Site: brandenburg
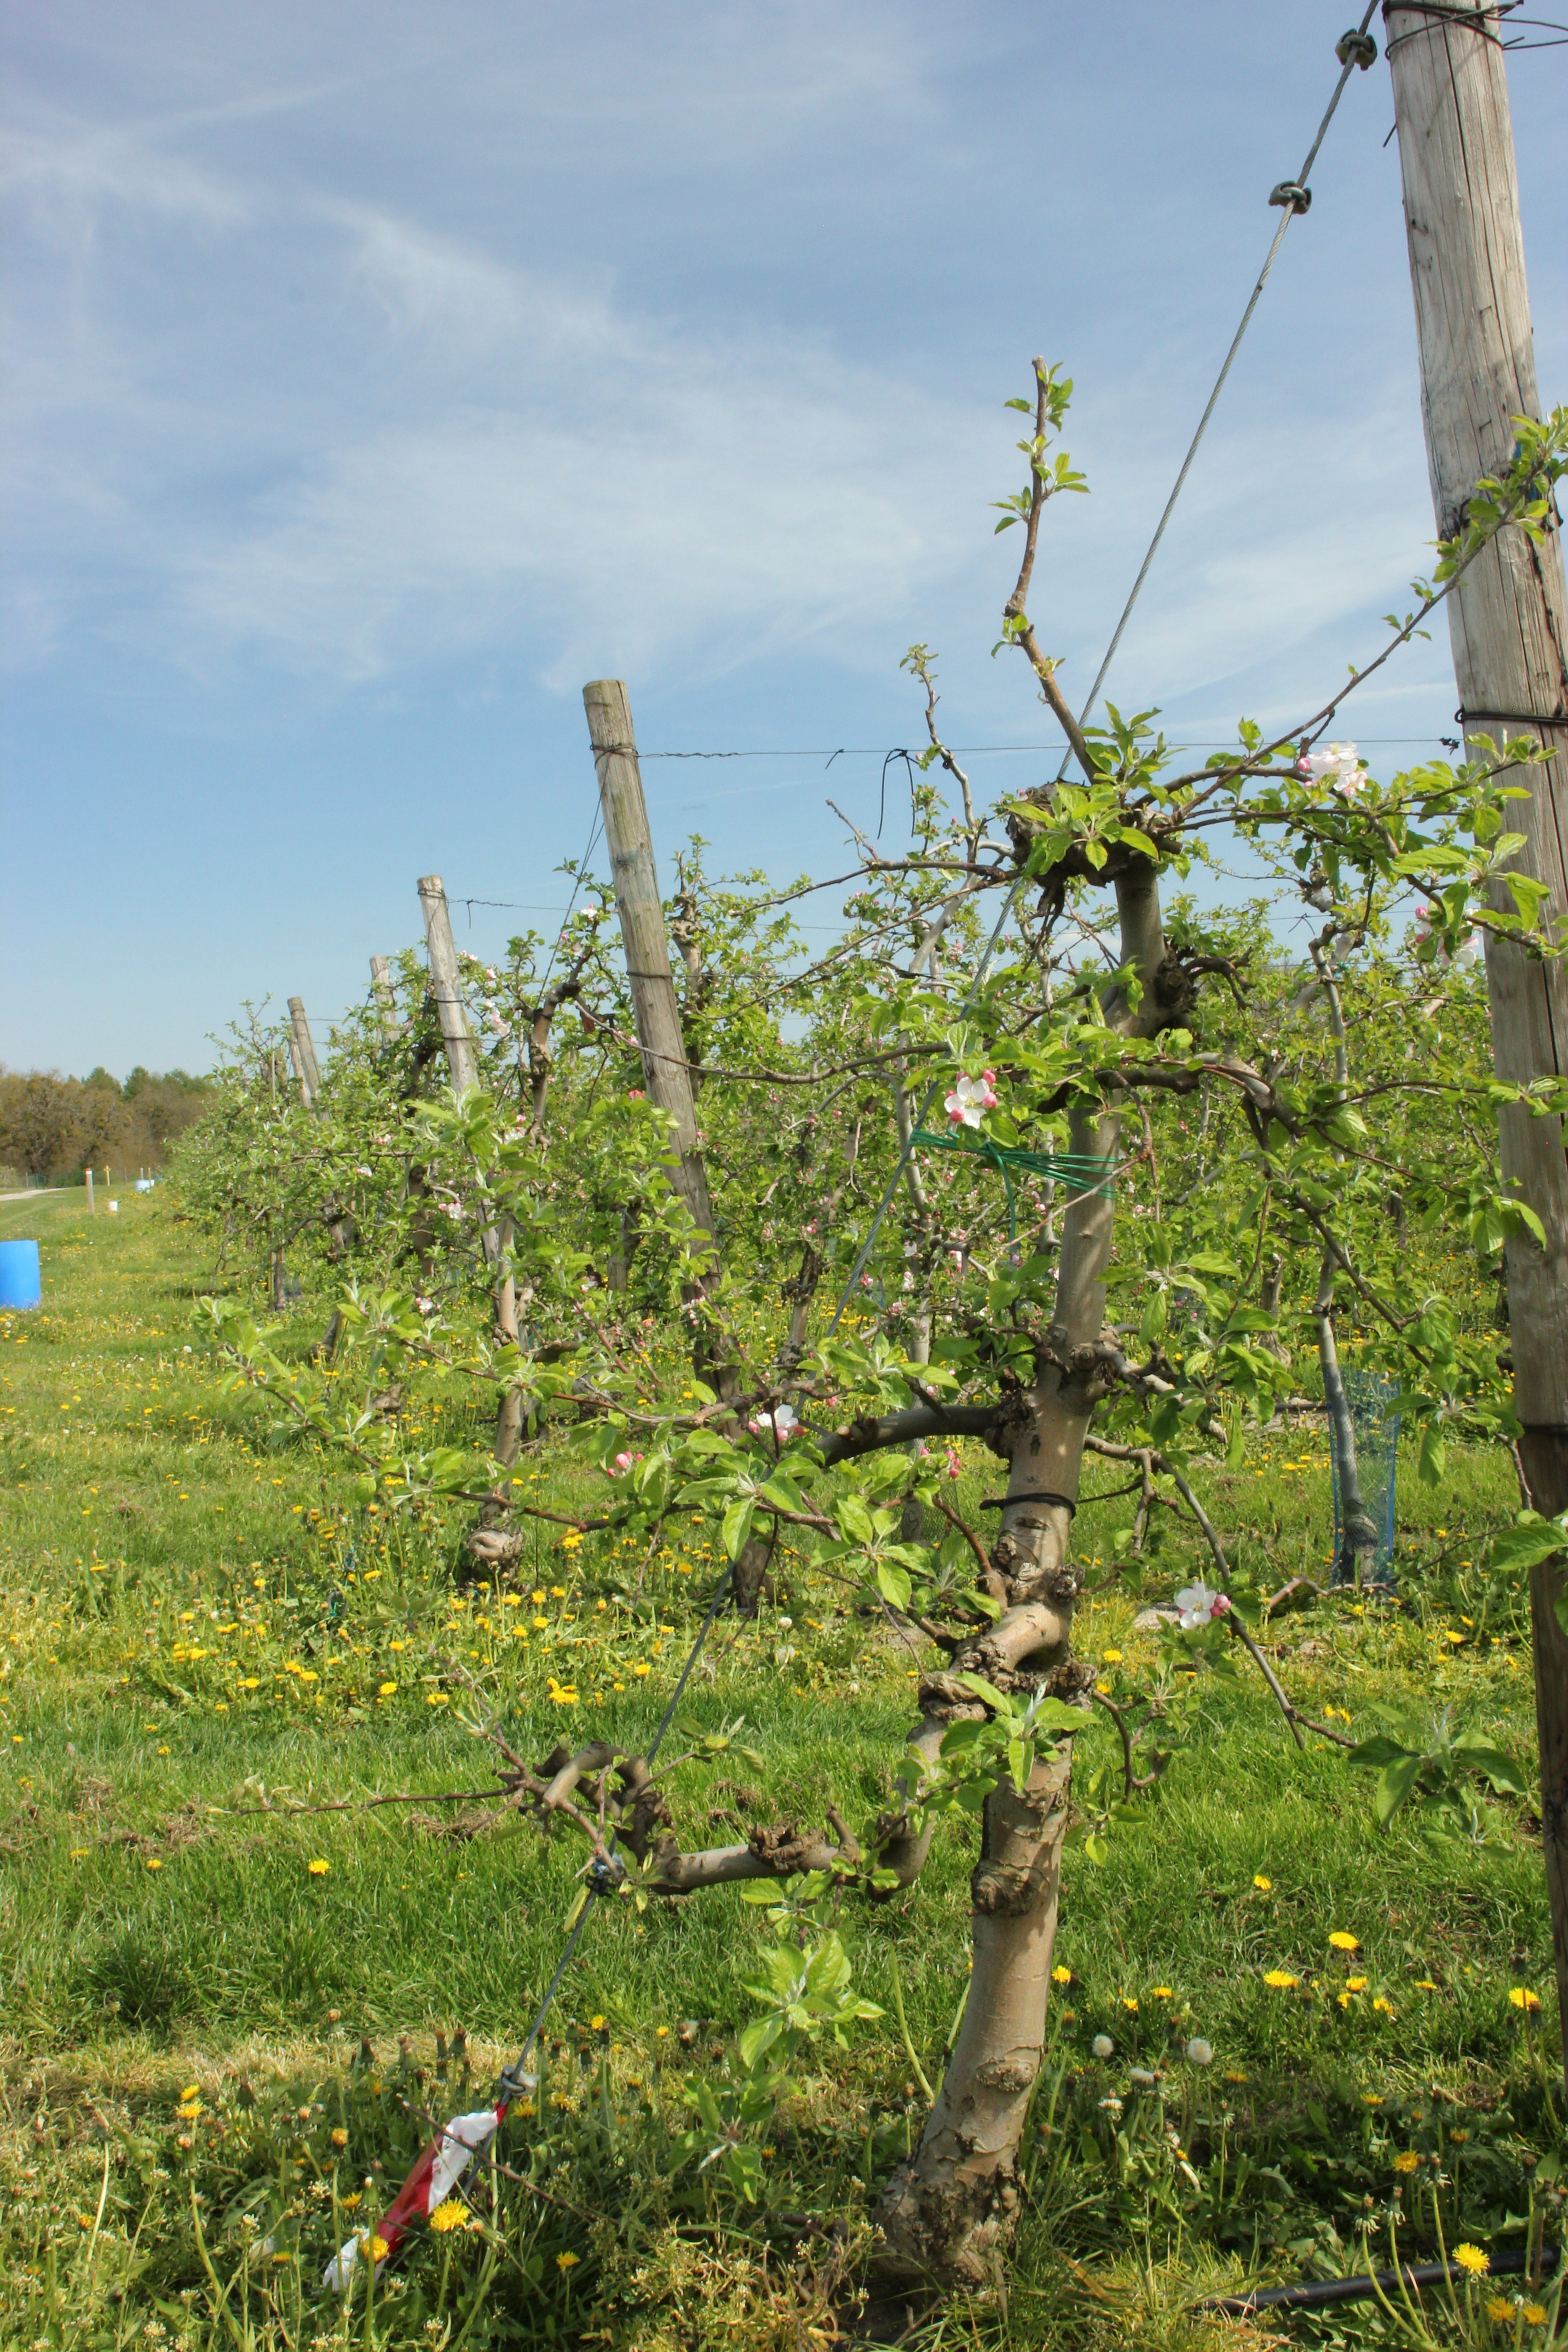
Growth stage (BBCH 60): Flowering